Max Nettlau

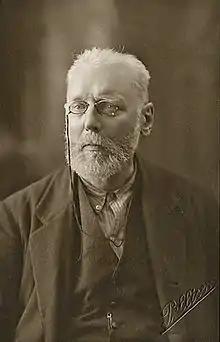
Max Nettlau

Max Heinrich Hermann Reinhardt Nettlau (1865–1944) was a German anarchist and historian.